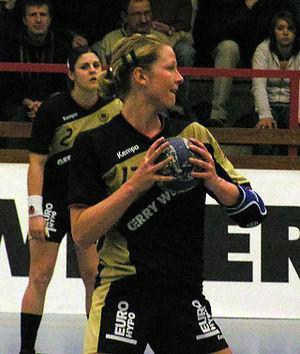
Nadine Krause, née le 25 mars 1982 à Waiblingen, est une ancienne handballeuse allemande. Considérée comme l'une des meilleures joueuses du monde dans les années 2000, elle a été élue meilleure joueuse du monde par l'IHF pour l'année 2006